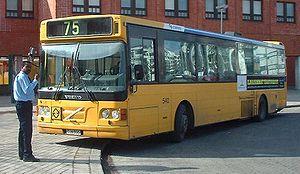
Les moyens de transport en Finlande sont très développés. Parmi les facteurs qui influent sur la circulation, mentionnons la faible densité de population et les longues distances entre les villes, le climat froid, le gel des cours d'eau et les terres enneigées en hiver.